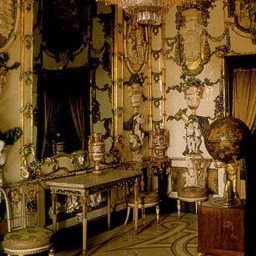
Room type: livingroom